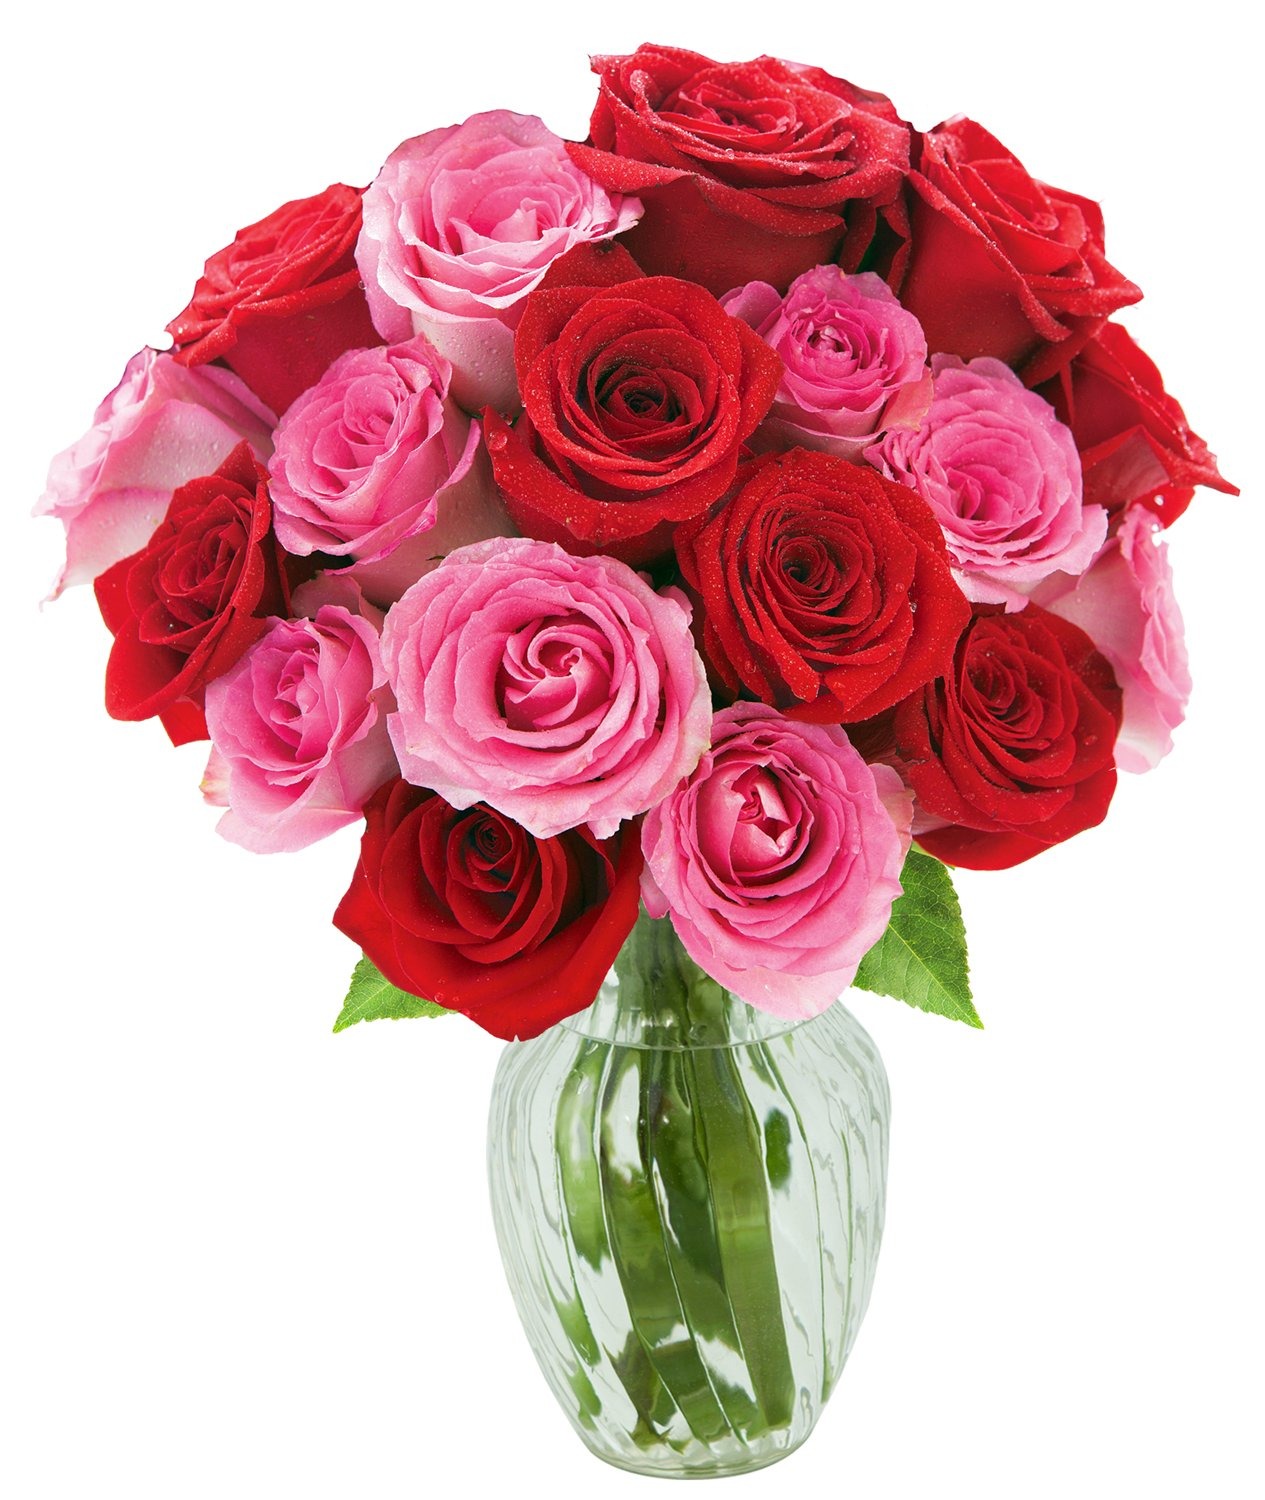
Item Name: KaBloom PRIME NEXT DAY DELIVERY - Mother’s Day Collection - Cupid's Roses Romantic Bouquet of 9 Red Roses and 9 Pink Roses With Vase.Gift for Birthday, Thank You, Valentine, Mother’s Day Fresh Flowers
Value: 1.0
Unit: Count

Price: 73.575